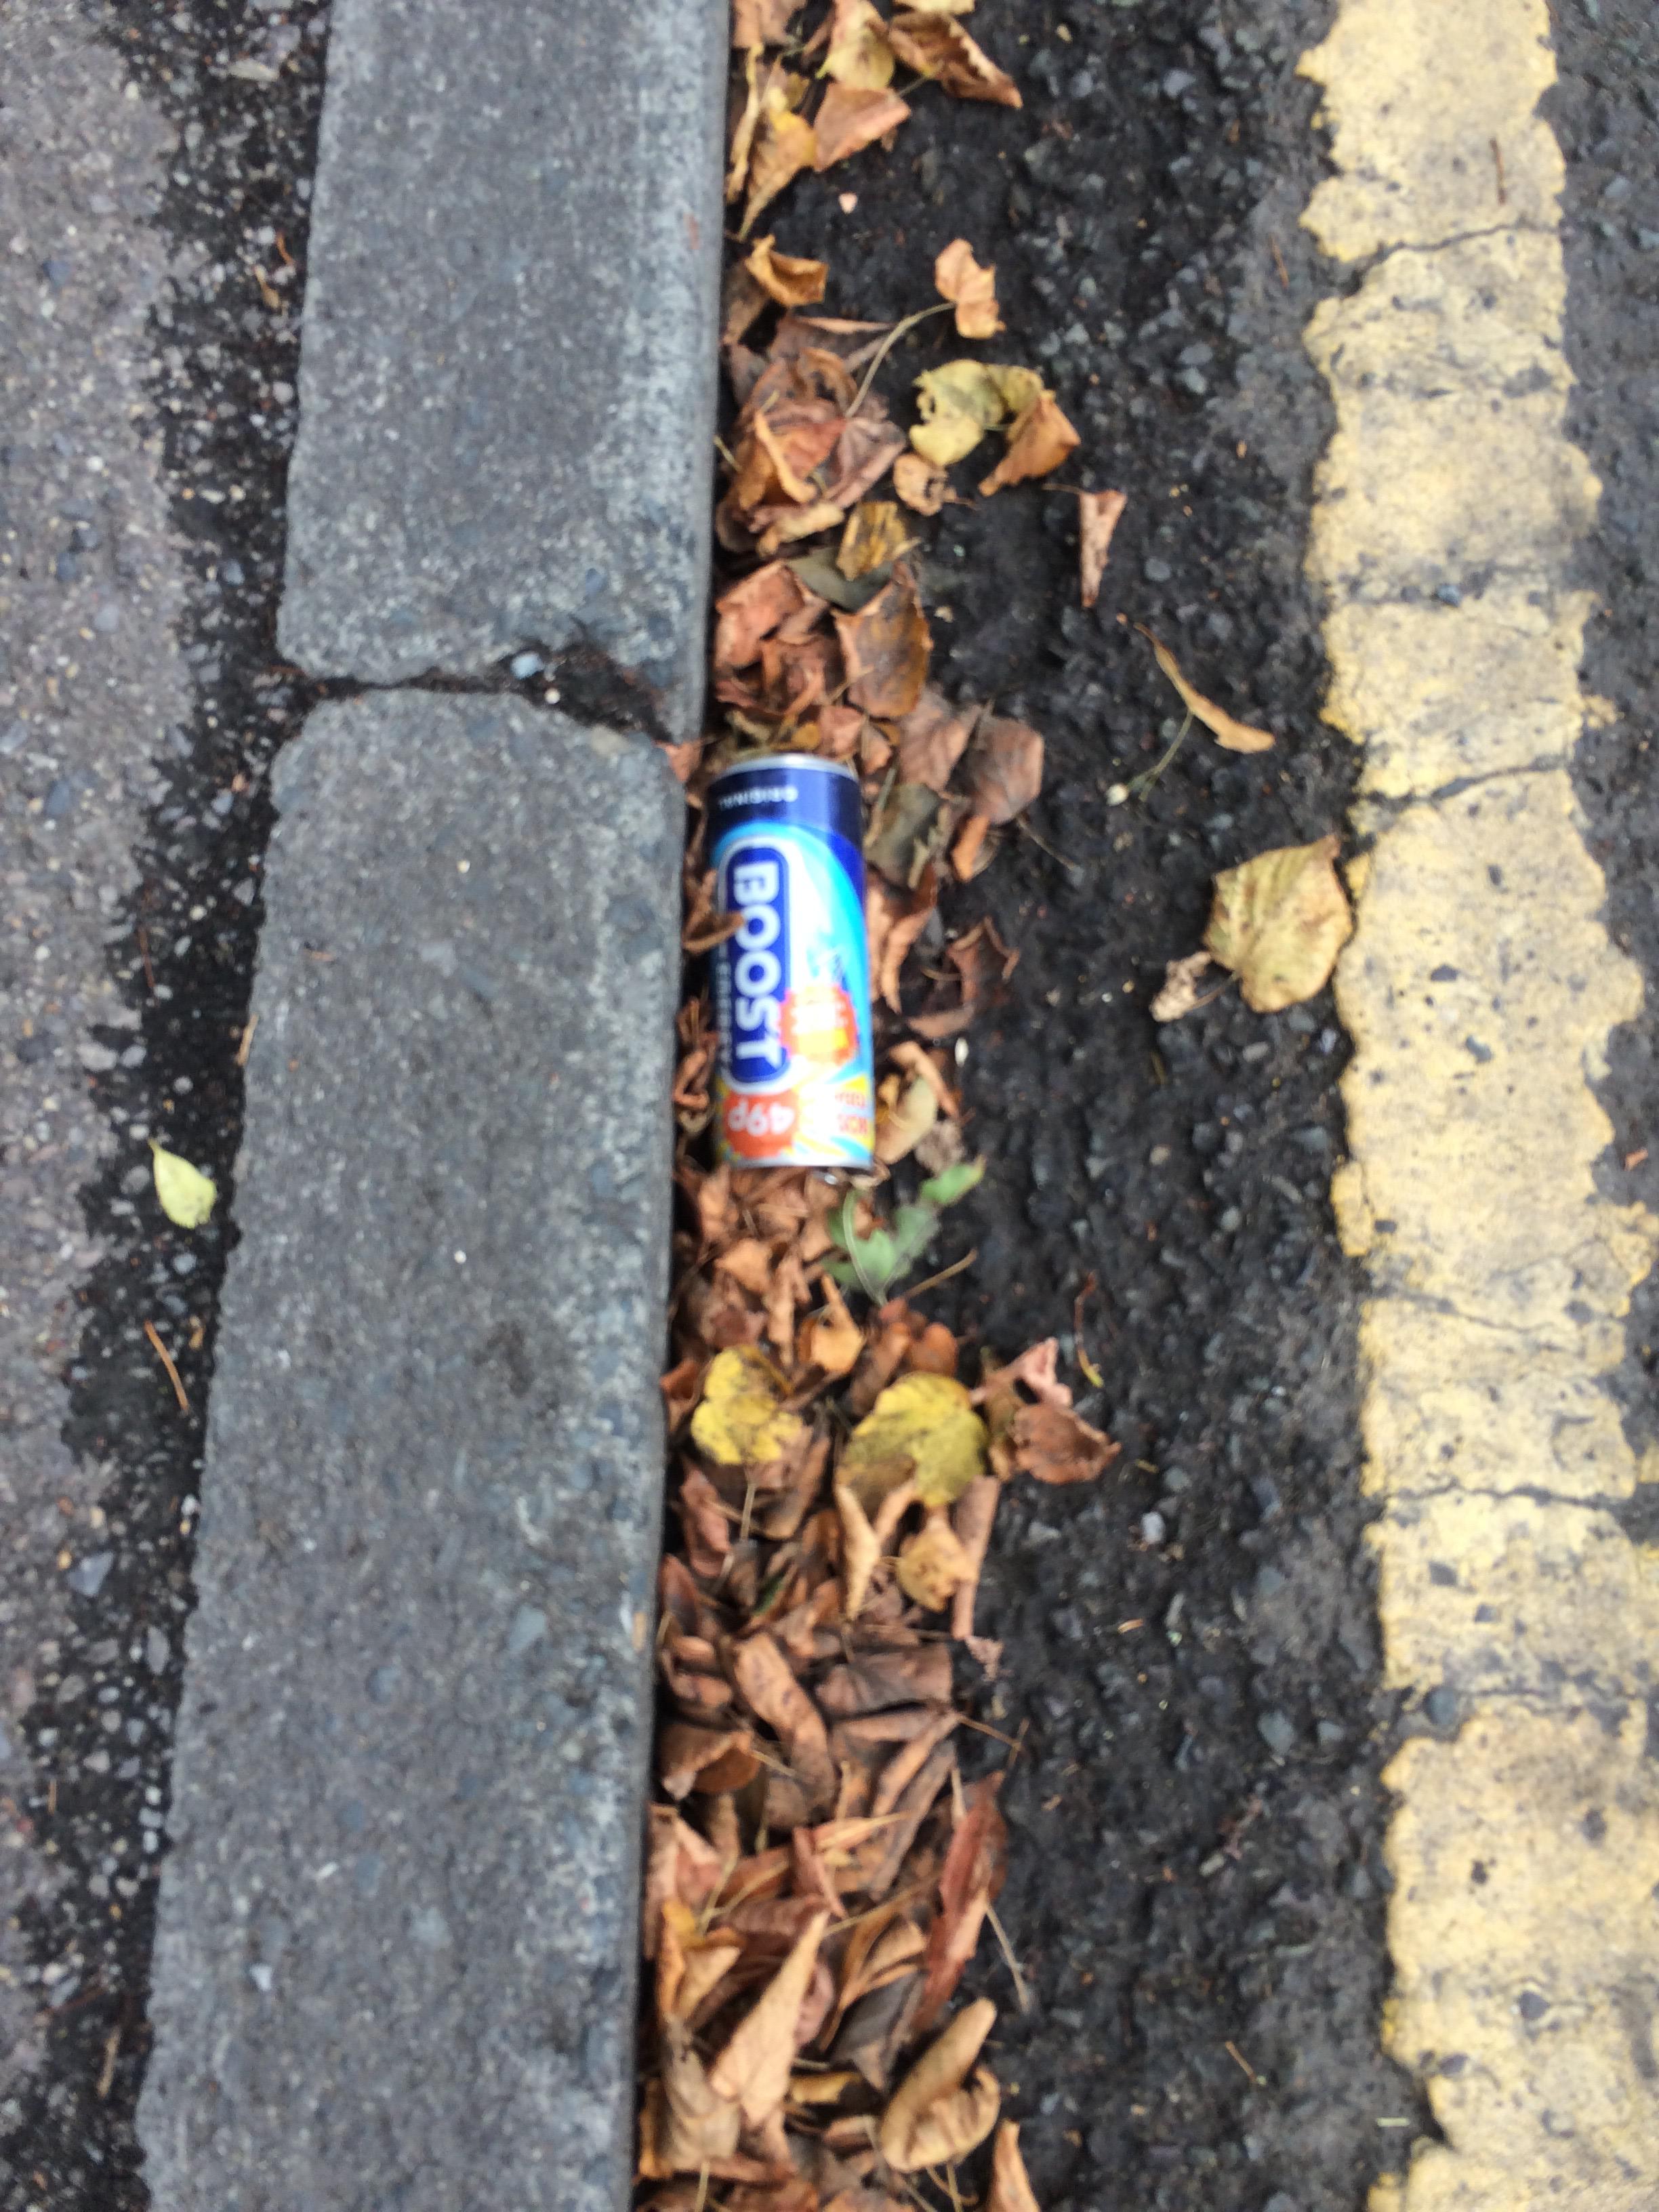
Object: Drink can (Can)